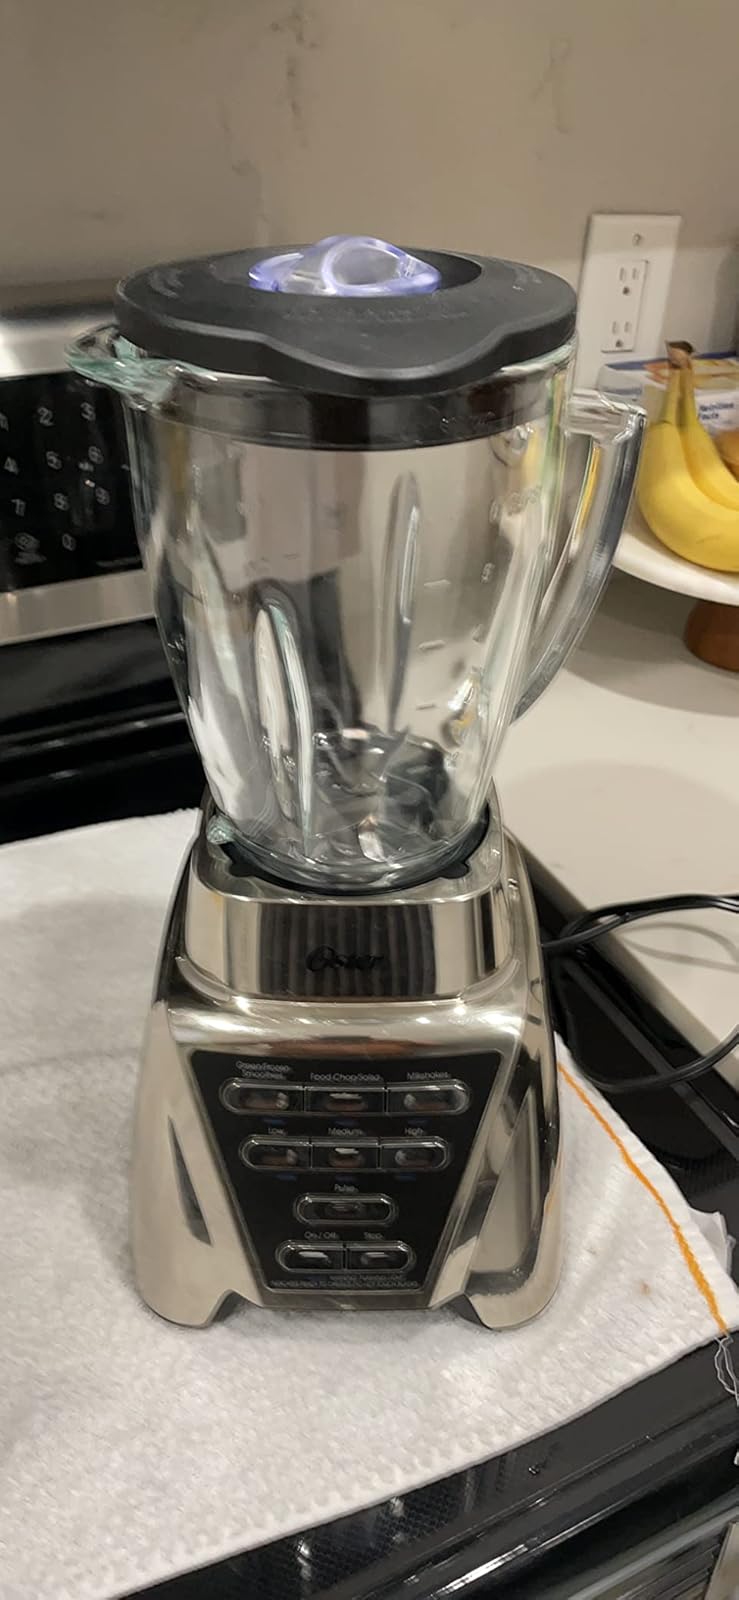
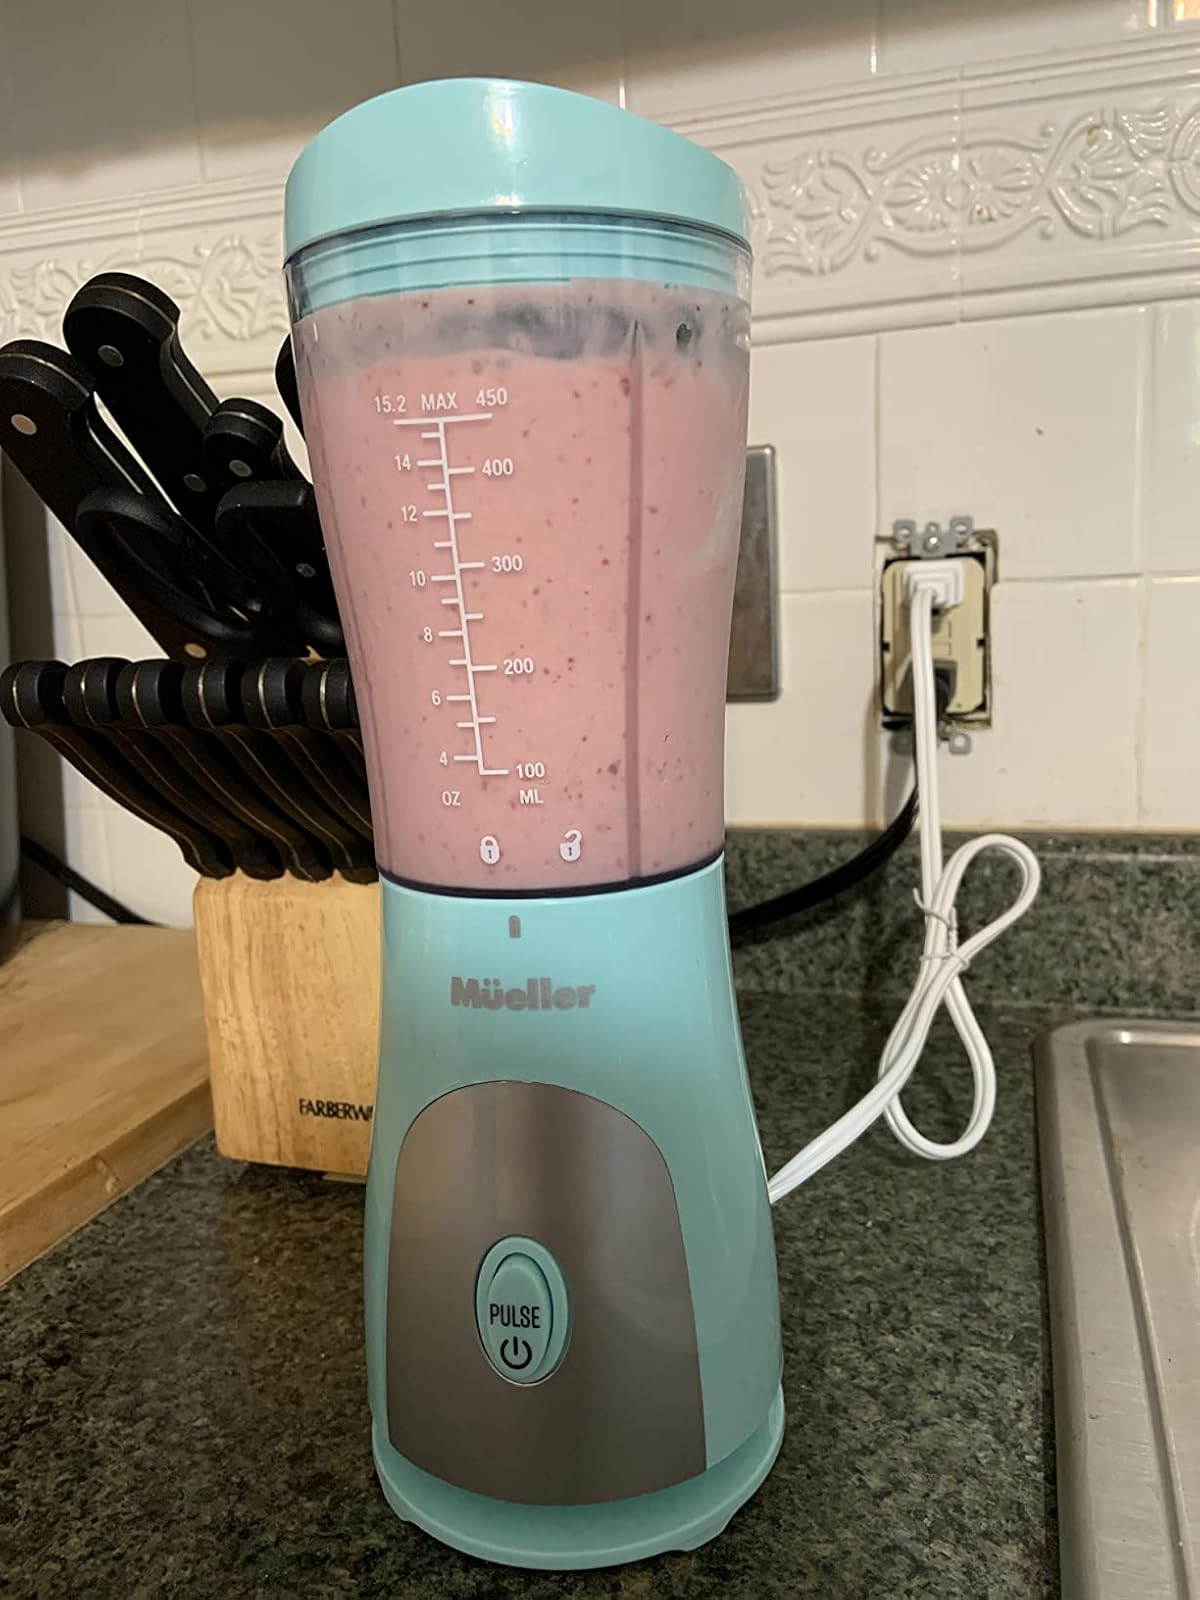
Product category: items_blender
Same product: no